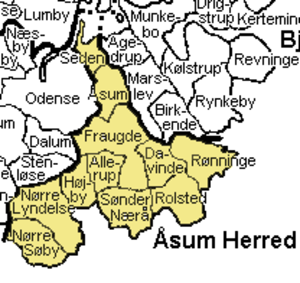
Åsum Herred
Åsum Herred var et herred i Odense Amt. Herredet hørte indtil 1662 til Odensegård Len, og derefter Odensegård Amt indtil det ved reformen af 1793 blev en del af Odense Amt.